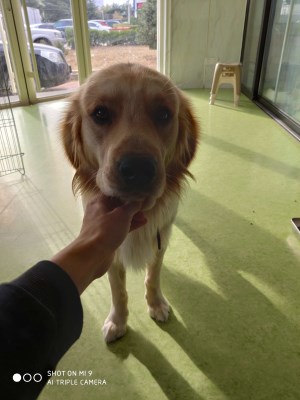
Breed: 5355-n000126-golden_retriever